Opéra de Québec

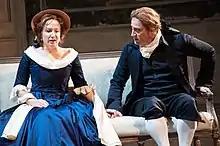
Opéra de Québec

Opéra de Québec or Opera of Quebec City is a Canadian opera company founded in 1983; it is related to Opéra de Montréal, founded in 1980. The company does not have its own venue but performs in the Grand Théâtre de Québec on 269 Boulevard René-Lévesque Est.